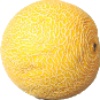
Label: Cantaloupe 1